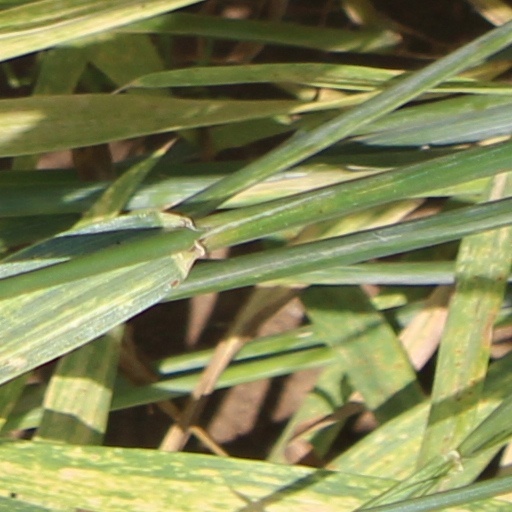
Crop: wheat